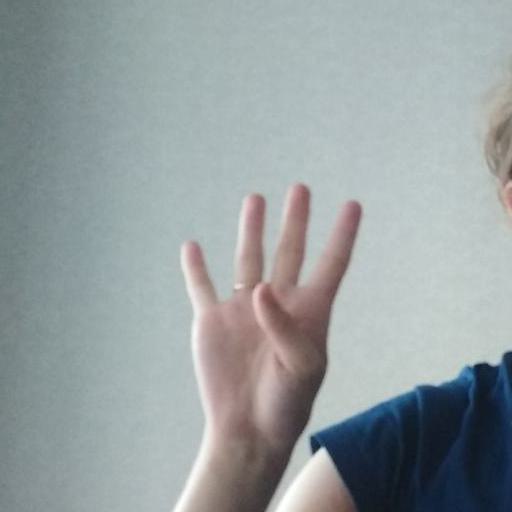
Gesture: four